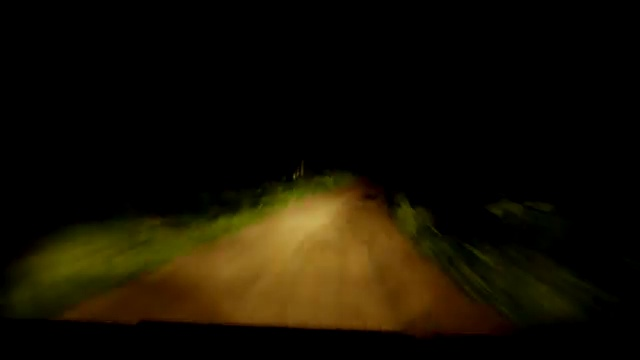
Fire: no
Smoke: no